HNK Hajduk Split

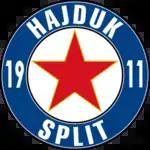
Hajduk's red star logo from 1960 to 1990

Generation of 1950s broke down after 1955 title, with Matošić retiring, Beara moving to Red Star Belgrade and Vukas to Italian club Bologna. The 1960s were remembered as some of the hardest times in Hajduk's history. In four seasons (1963 to 1966), the club finished no better than tenth and no better than fourth in the next half of the decade. In the 1965–66 season, due to the "Planinić affair" accusing Hajduk of rigging matches during those unsuccessful seasons, five points were deducted (down from the initial penalty of relegation), and Hajduk managed to stay in the top flight with much thanks to Petar Nadoveza, who managed to become the league's top scorer with 21 goals. During this era, the club won just one trophy – the 1967 cup, which was also their first Yugoslav cup trophy and send the team to European Cup Winners' Cup the next year, their first appearance under UEFA-organized international competition. Prominent players of the time included Ante Žanetić (member of 1960 World Soccer Team of the Year), Ivica Hlevnjak, Vinko Cuzzi and Andrija Anković.